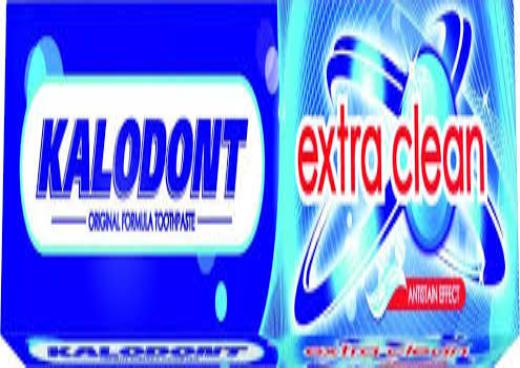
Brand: Kalodont
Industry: Necessities